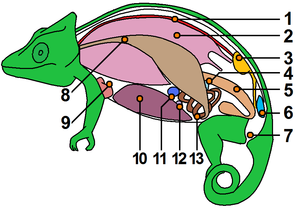
Anatomie d'un caméléon